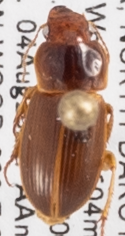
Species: Harpalus somnulentus
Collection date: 2021-08-04
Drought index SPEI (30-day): -2.09
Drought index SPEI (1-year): -2.09
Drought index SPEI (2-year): -0.82